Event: Nepal Earthquake
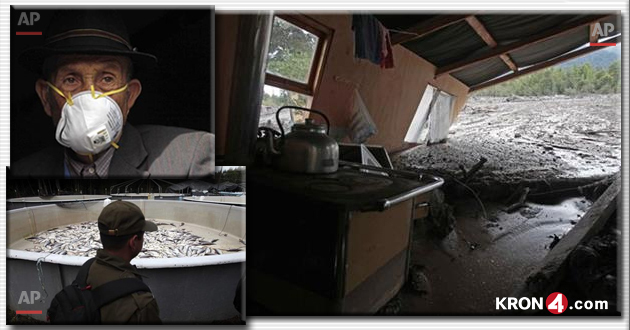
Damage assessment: damage